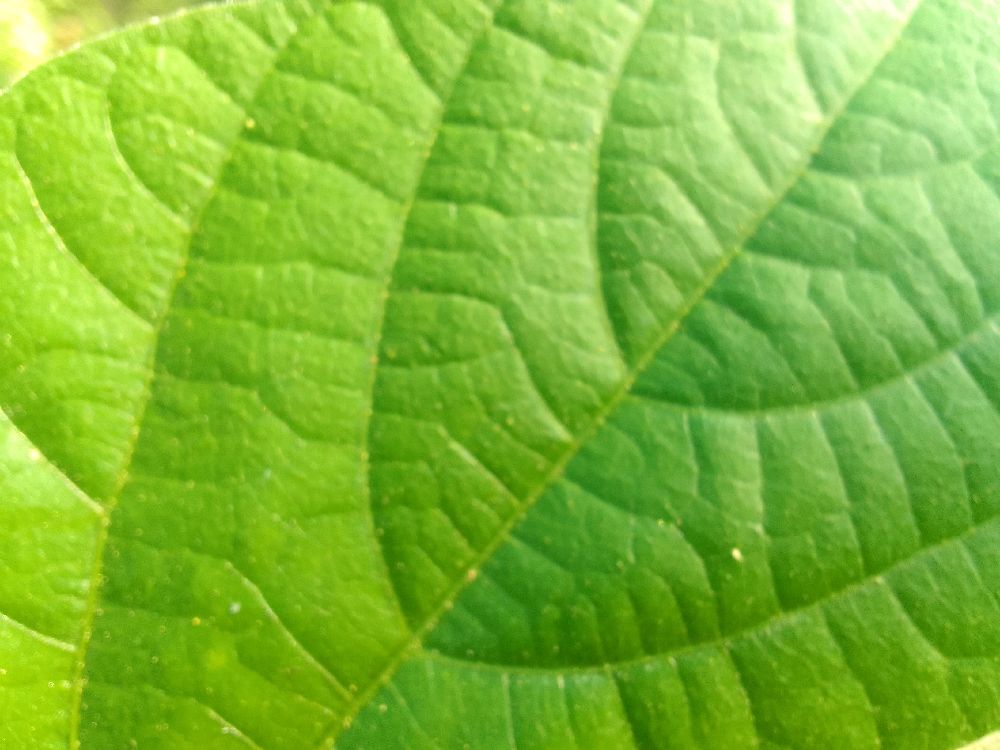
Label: healthy